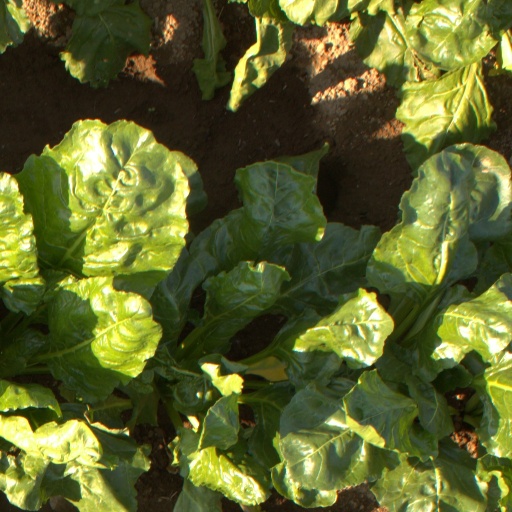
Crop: sugar beet